Patrick Nyarko

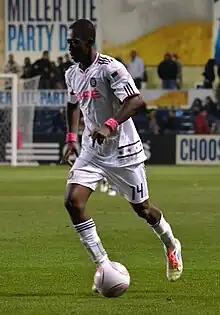

Patrick Nyarko (born January 15, 1986) is a Ghanaian former professional footballer.